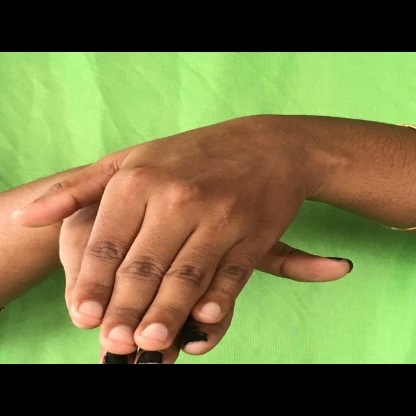
Mudra: Matsya